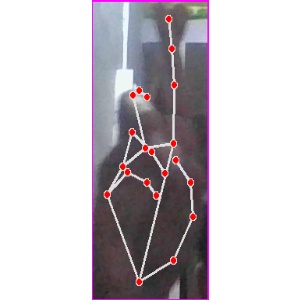
अक्षर: र